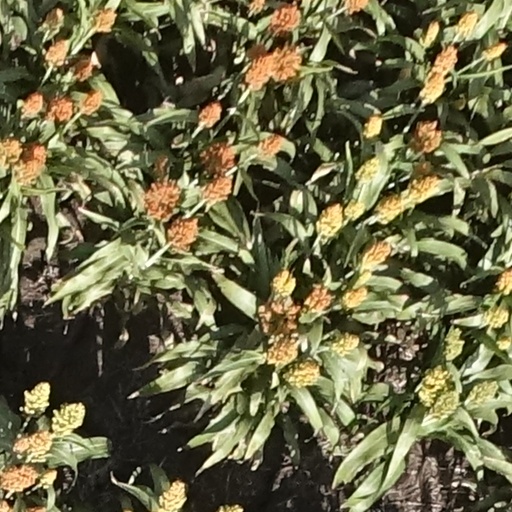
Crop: sorghum